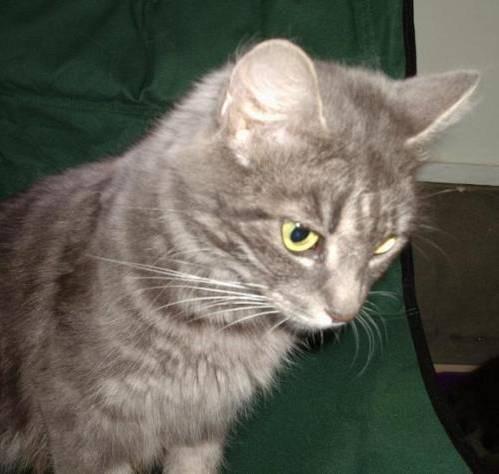
cat